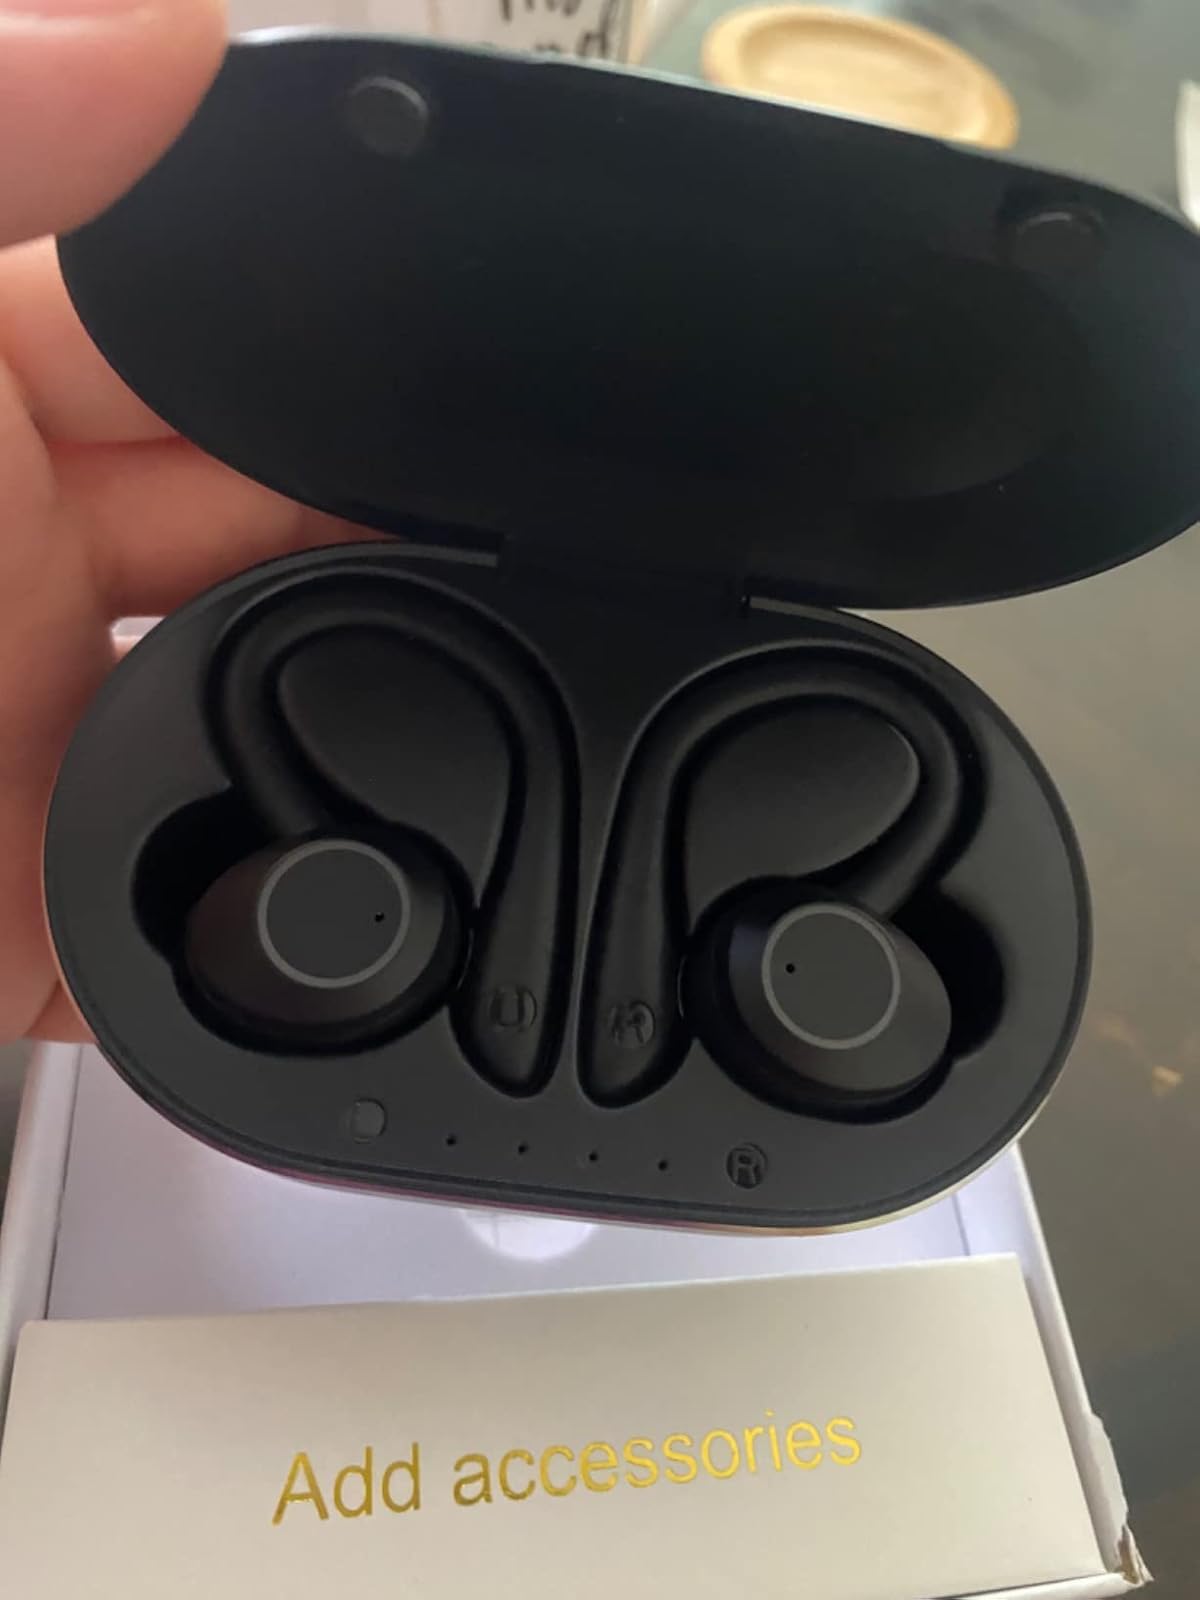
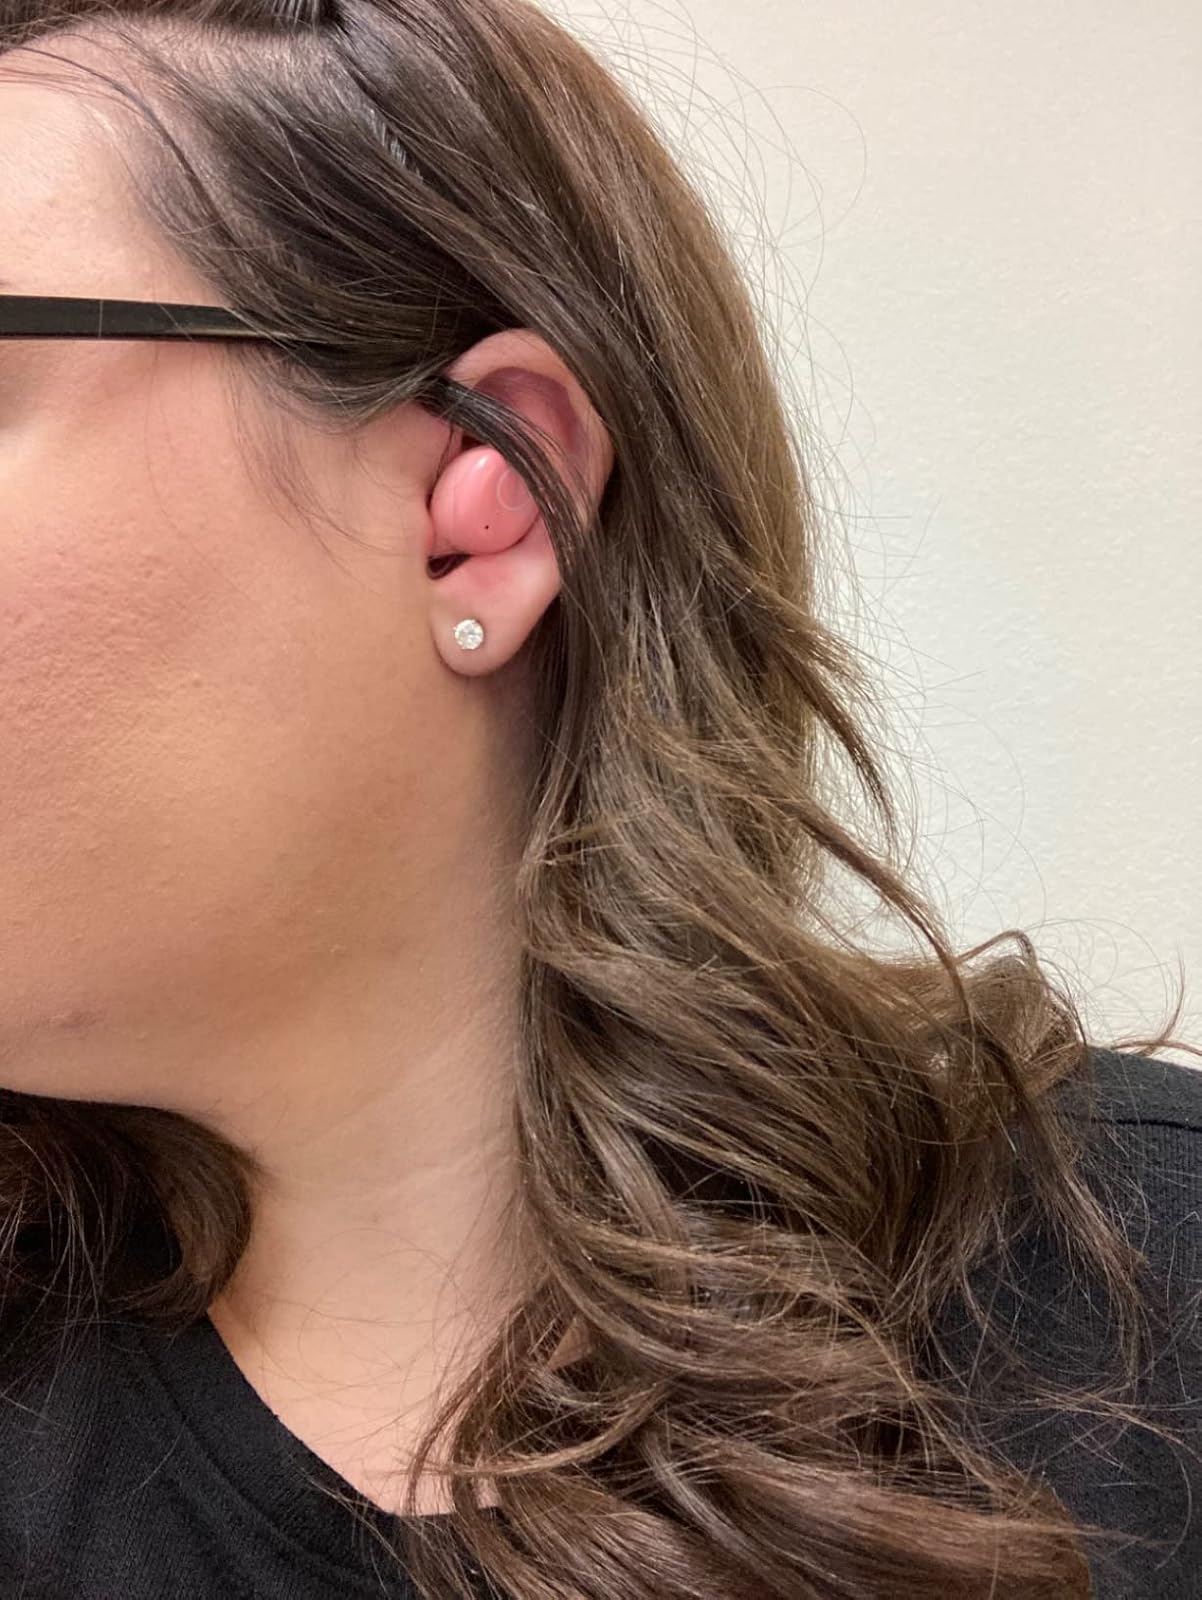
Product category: earbuds
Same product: no